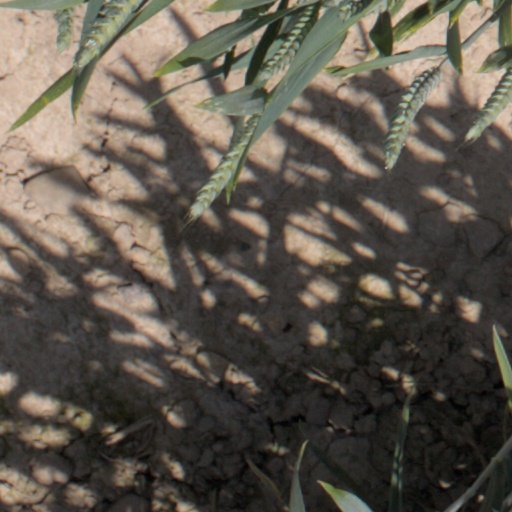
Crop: wheat